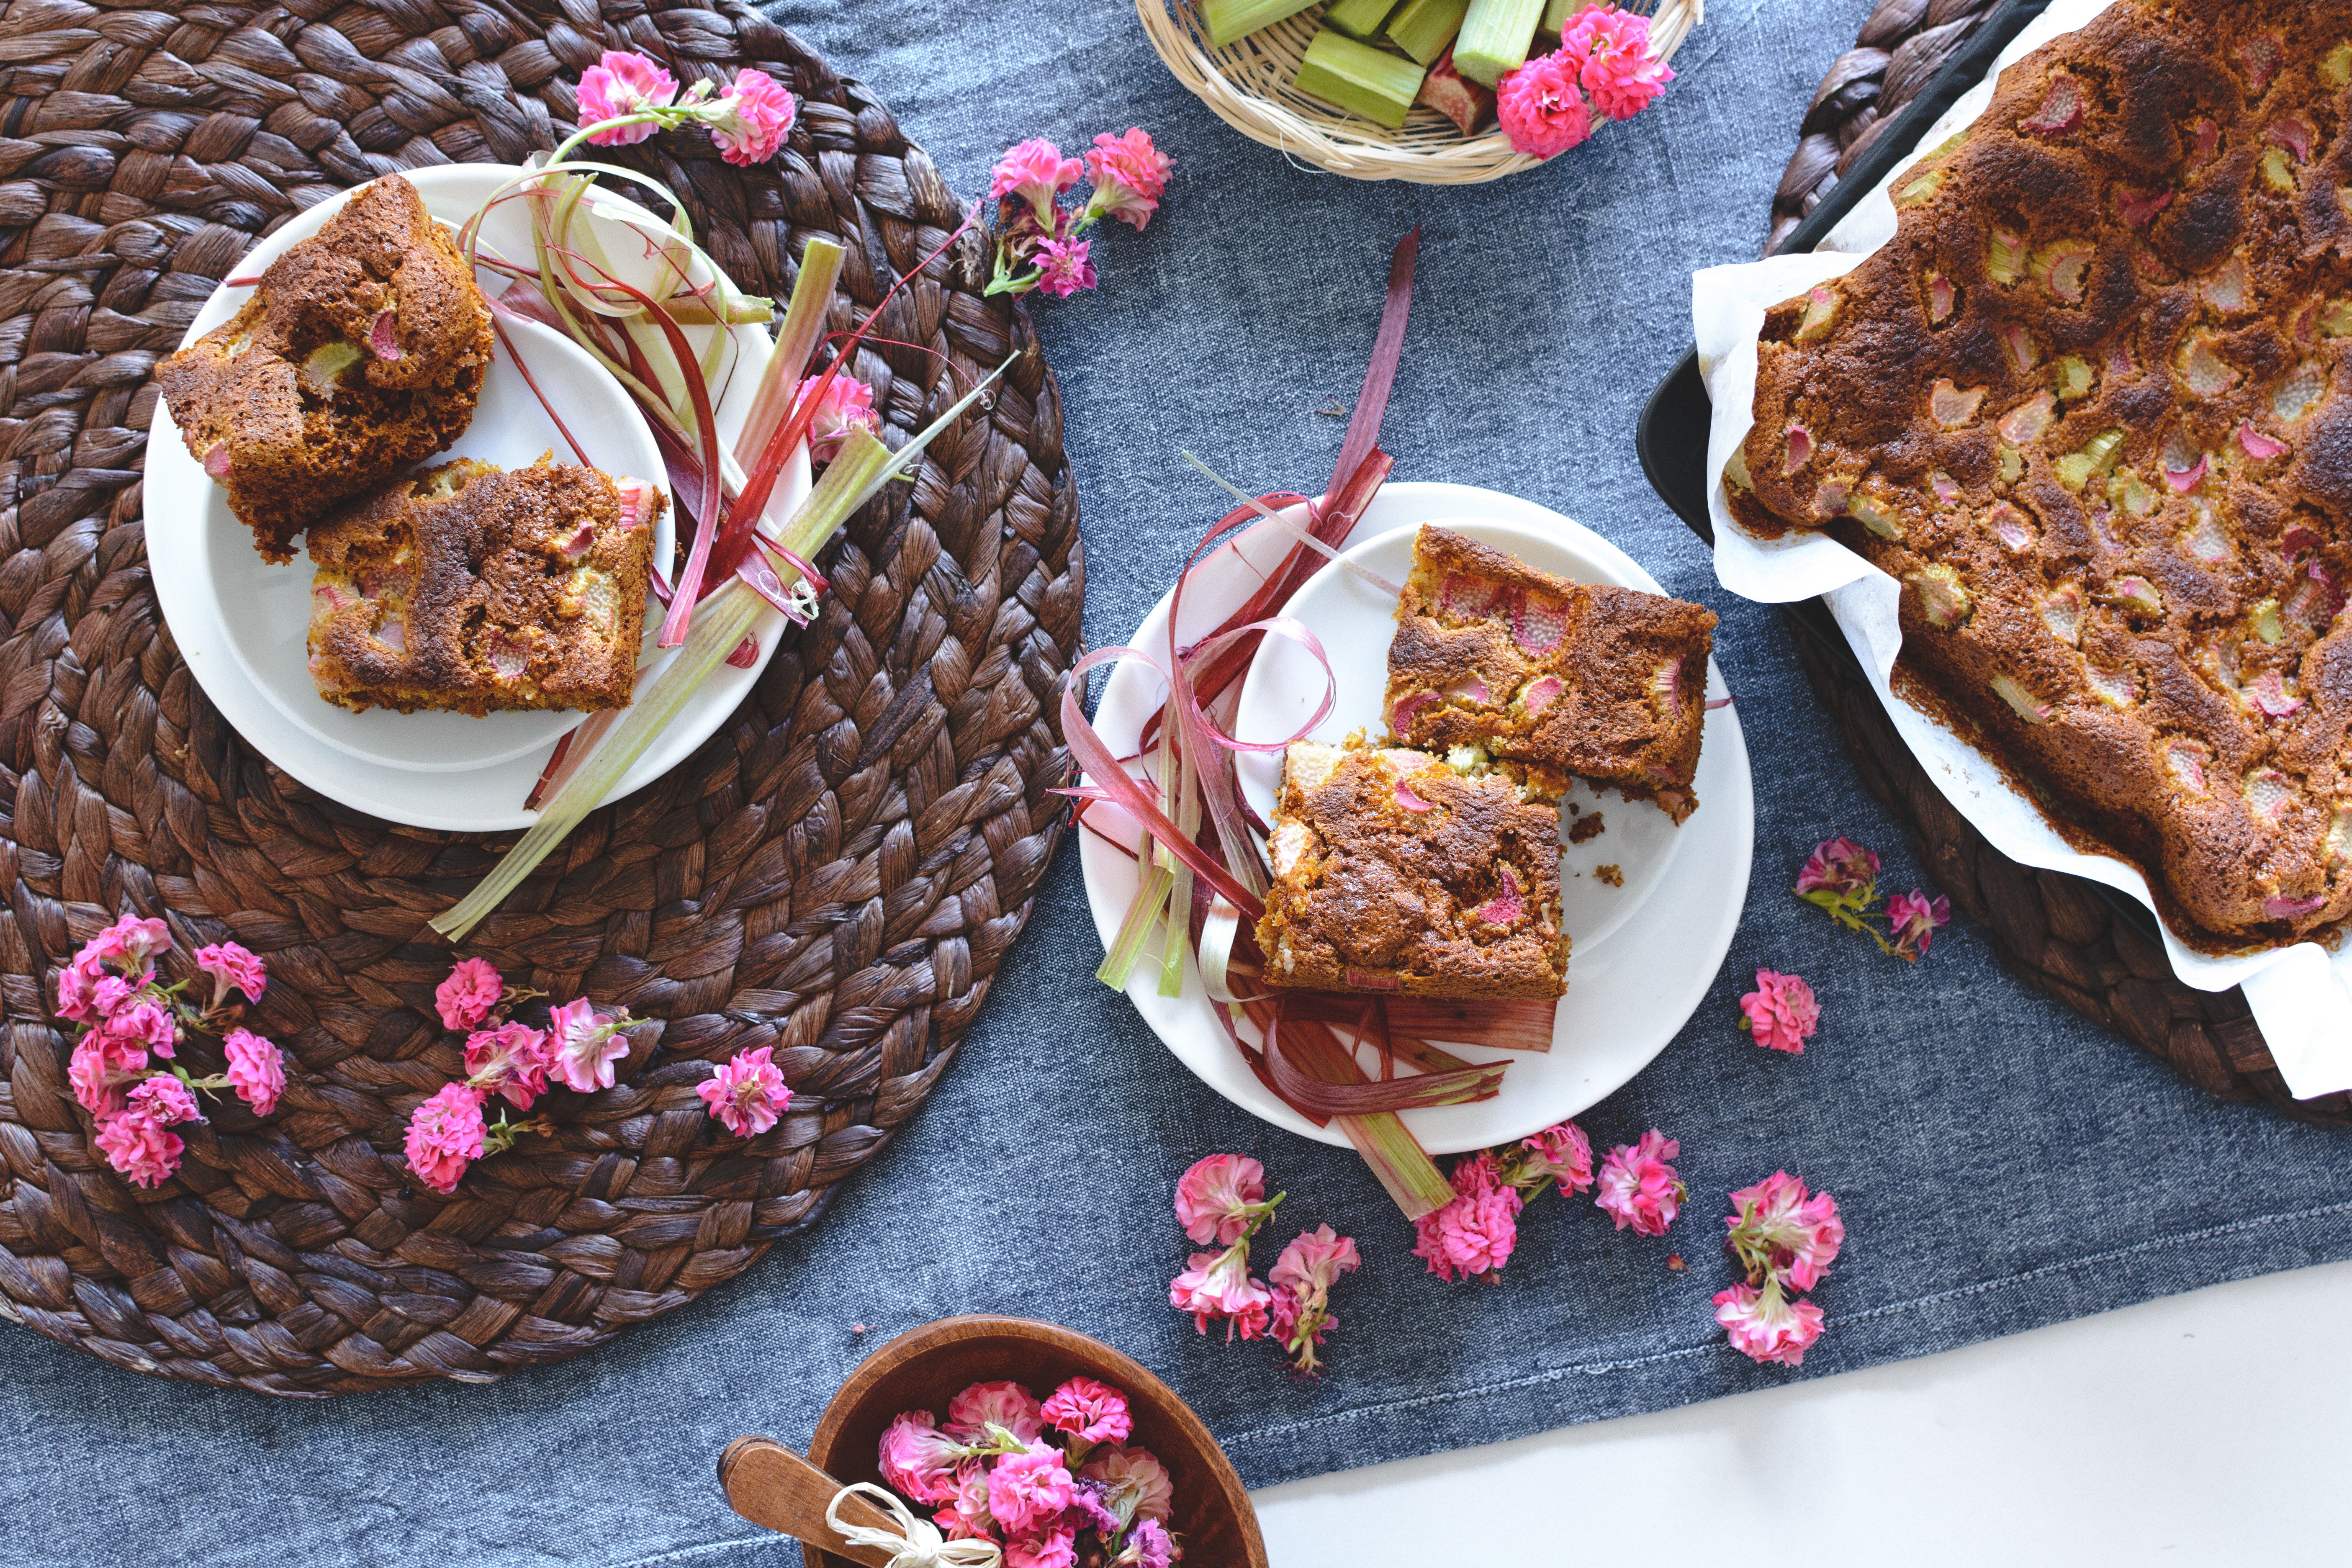
tea, dish, meal, food, produce, breakfast, dessert, cake, party, teatime